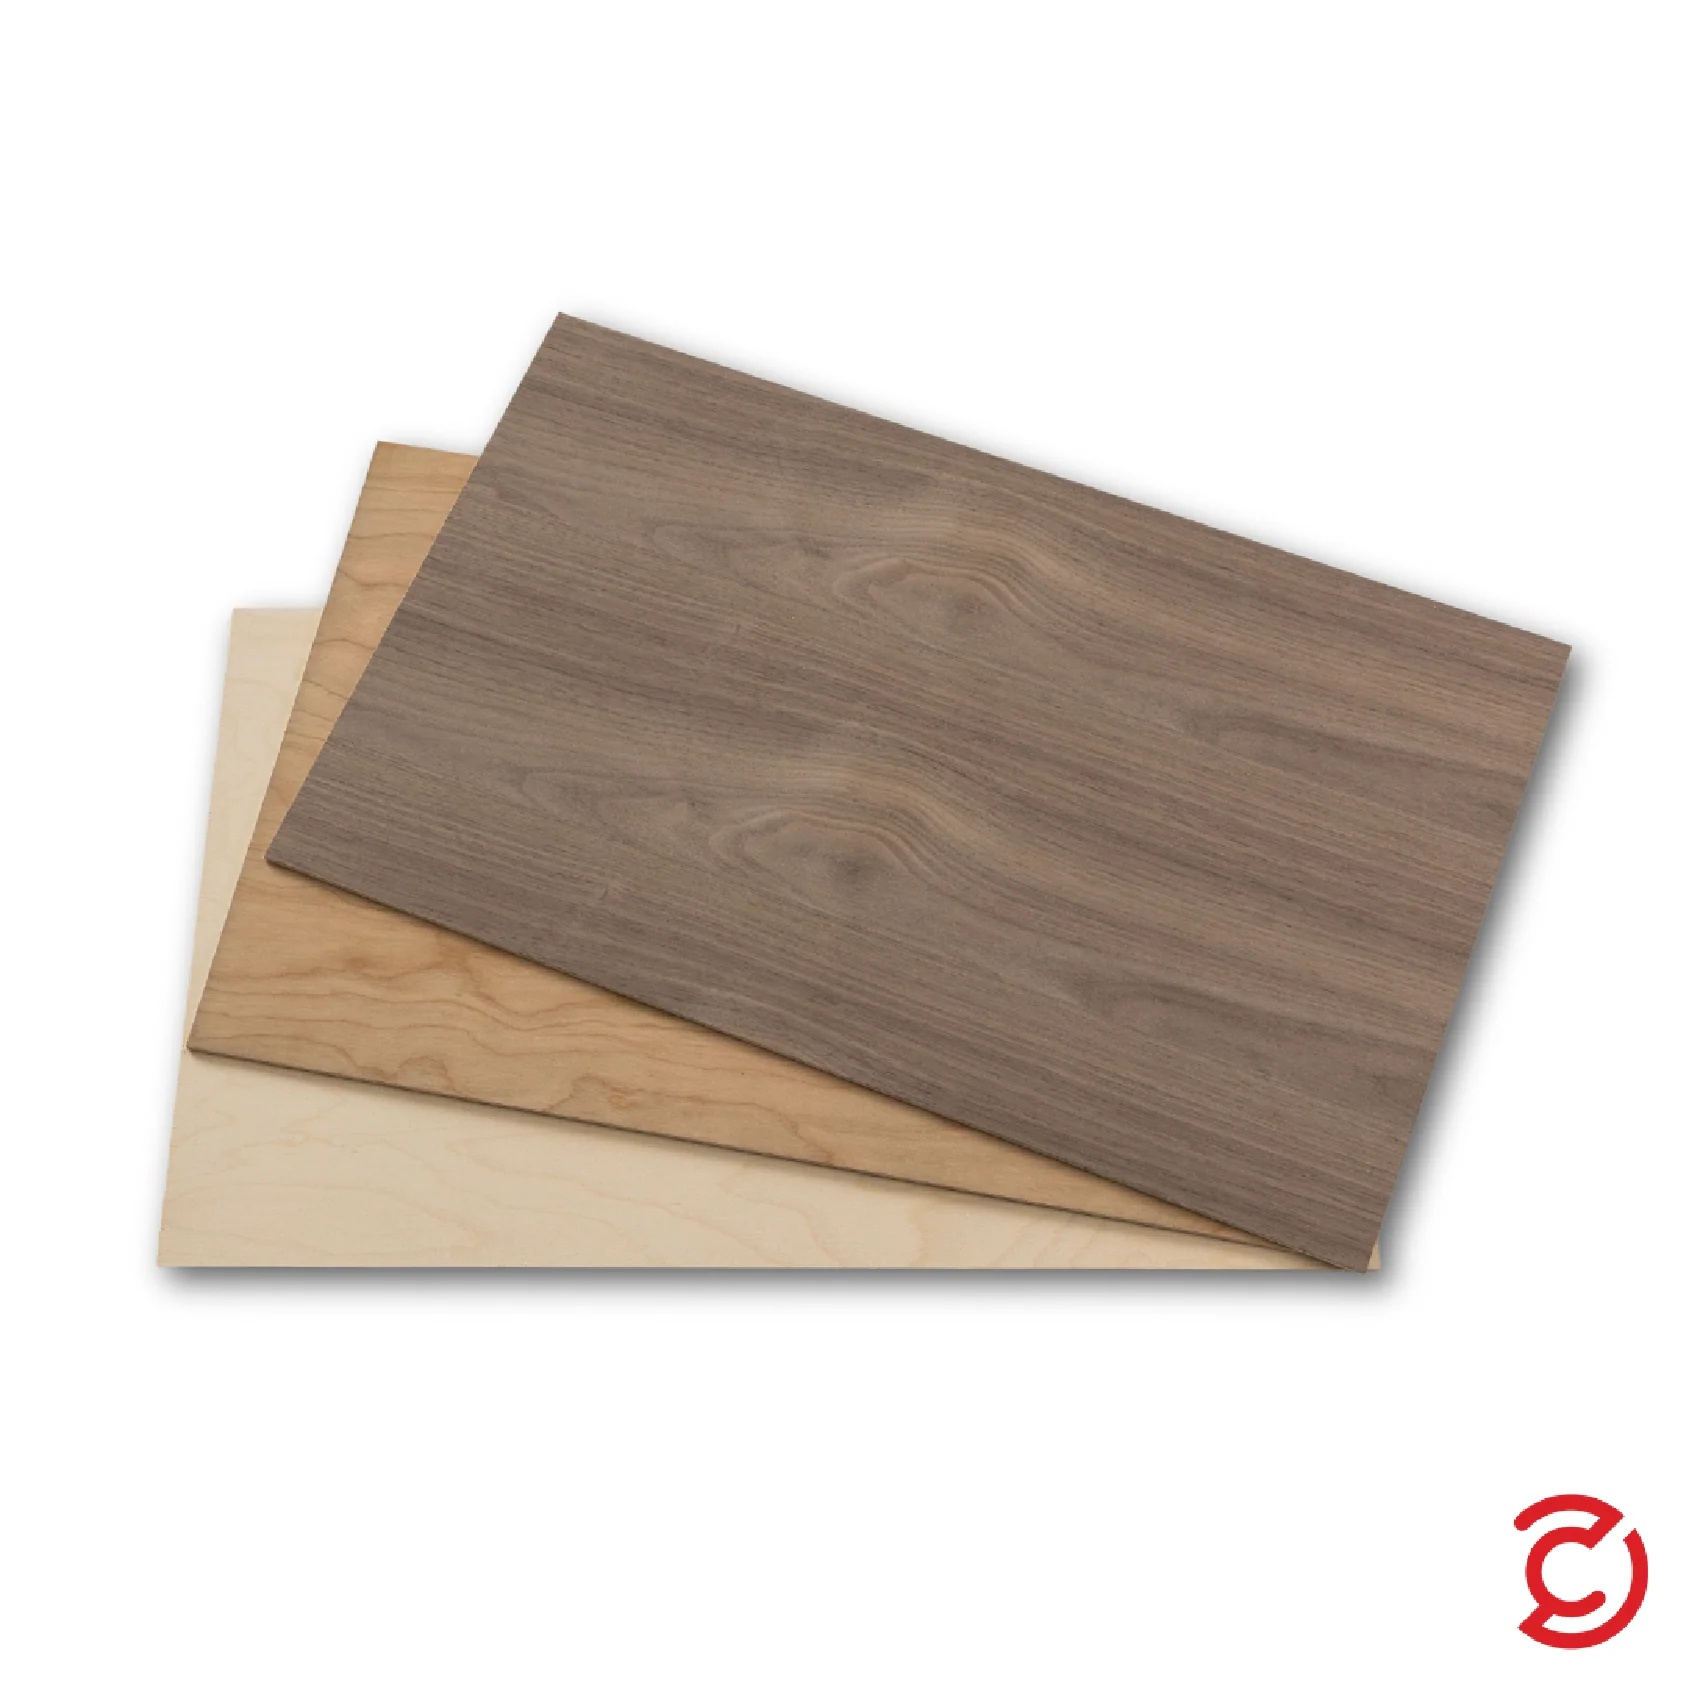
1/8" Mixed Plywood Pack (Free Shipping)
Brand: Creative Cut Supplies
Specifications 1/8" (3.2mm) Thickness Walnut, Cherry, and Maple Basswood Core Veneer Species on Both Sides Plywood sheets are about 1/4" smaller on each dimension due to saw blade kerf when cutting. The material has no knots or patches on either side. Store sheets flat with weight on top to avoid warping. We use this material in our laser shop every day. We have found the basswood core cuts much cleaner and faster than an MDF core, allowing us to make more product in a shorter amount of time. Due to increased demand, we have expanded into a variety of sizes. These sizes are intended to be compatible with the following machines: Glowforge, XTool, K40, OMTech, Thunder, Aeon, Boss, AP Laser, Epilog, and Trotec. Please contact us for other size requests. Processing & Shipping All prepacks ship free All 12" x 19" prepacks ship out same or next day All other size prepacks ship out in 1-3 days Free shipping is available to Alaska, Hawaii, or any US territories for prepacks in the following sizes: 12x12, 12x16, 12x20, and 12x24. Custom or Bulk Orders Please contact us at contact@creativecutsupplies.com for any custom or bulk order requests. Bunk Shipments We ship full and partial bunks across the country. Contact us at contact@creativecutsupplies.com for any bunk quantities you may need.
Category: Hardware > Building Materials > Lumber & Sheet Stock > Plywood